Wolf von Lojewski

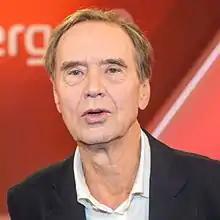
Wolf von Lojewski, 2016

Wolf von Lojewski (born 4 July 1937) is a German journalist.